Georges Pernot

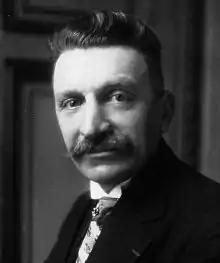
Pernot in 1930

Auguste Alain Georges Pernot (6 November 1879 – 14 September 1962) was a conservative French lawyer and politician.